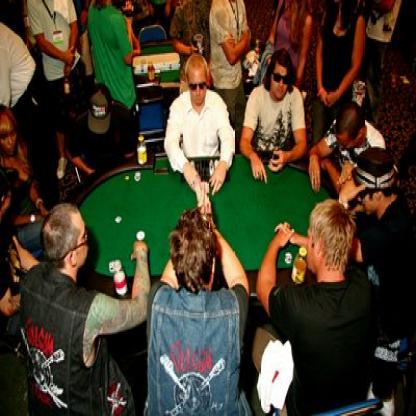
Scene: Indoor